Arthur Lourié

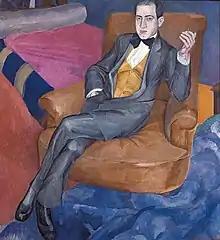
Portrait by , 1915

Arthur-Vincent Lourié, born Naum Izrailevich Luria, later changed his name to Artur Sergeyevich Luriye (14 May 1892 – 12 October 1966) was a Russian composer,